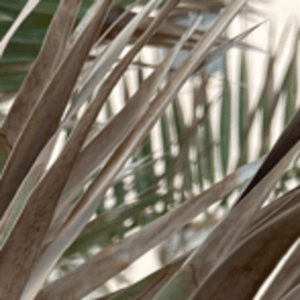
Label: Potassium Deficiency